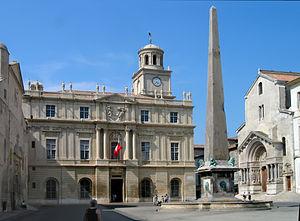
Place de la République, à Arles
L'Ancien Régime arlésien commence peu après le rattachement de la Provence la France. Déchue de tout rôle politique au profit d'Aix, la cité subit de nombreuses épreuves telles que les épidémies de pestes et les Guerres de religion, mais se transforme finalement peu pendant ces trois siècles. Si on note une floraison du bâti de prestige tant religieux que privé, socialement la communauté arlésienne reste une société agricole, dominée par une noblesse nombreuse et riche jusqu'à la Révolution.
Arles est une commune du département des Bouches-du-Rhône, en région Provence-Alpes-Côte d'Azur. Il s'agit de la plus grande commune de France métropolitaine avec quelque 75 893 hectares. La ville est traversée par le Rhône et se trouve entre Nîmes et Marseille.
Jacques Peitret ou Peytret est un peintre, graveur et architecte arlésien du XVIIᵉ siècle.
L'aiguille d'Arles ou obélisque d'Arles est un obélisque monolithe anépigraphe, d'origine romaine, érigé au centre de la place de la République, à Arles.
Voici une liste des cirques romains non exhaustive.
À l'entrée du delta du Rhône se trouve Arles, une ville de 2 500 ans. D'un bourg, Arles est devenue résidence impériale puis capitale d'un royaume qui décline ensuite progressivement. Aujourd'hui, elle est une sous-préfecture des Bouches-du-Rhône.